Dismaland

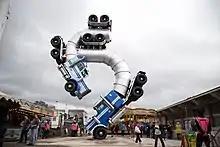
"Big Rig Jig" at Dismaland in 2015

Art Historian Dr Gavin Grindon from the University of Essex curated Dismaland's political exhibits, including a bus housing a collection of dangerous and violent objects (from homeless spikes to riot shields and rubber bullets) under the banner of 'Cruel Designs'.